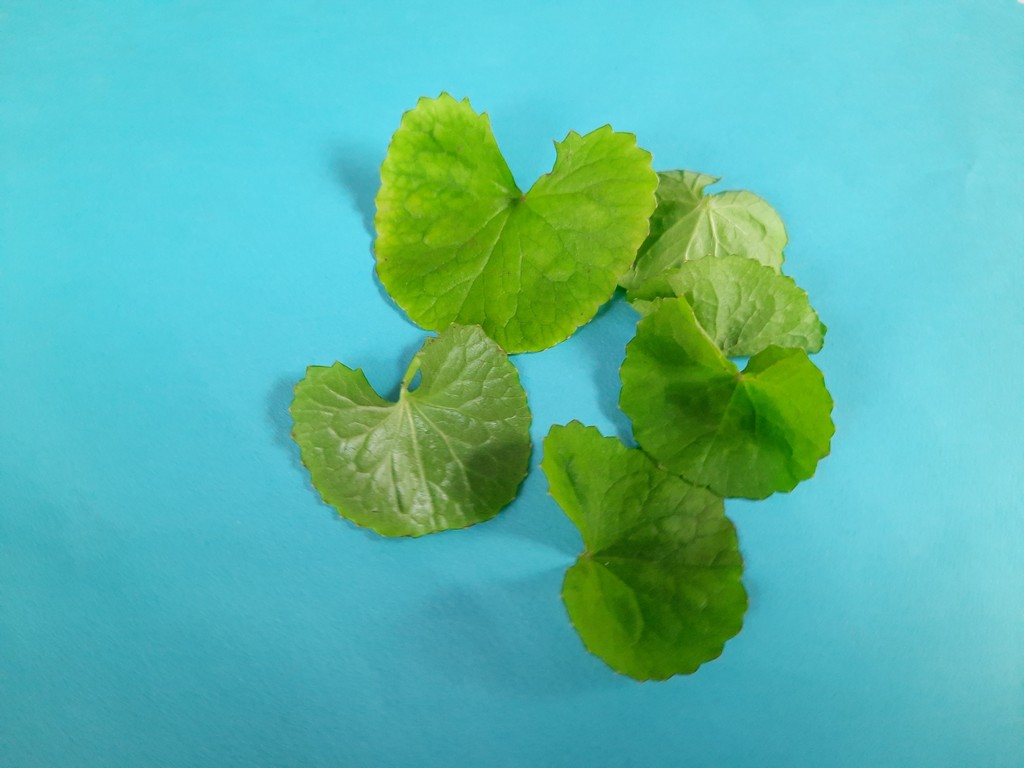
Label: Healthy